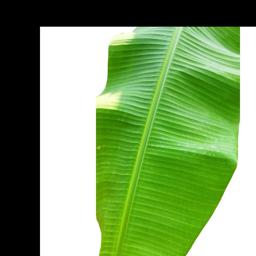
Label: MALBHOG LEAF